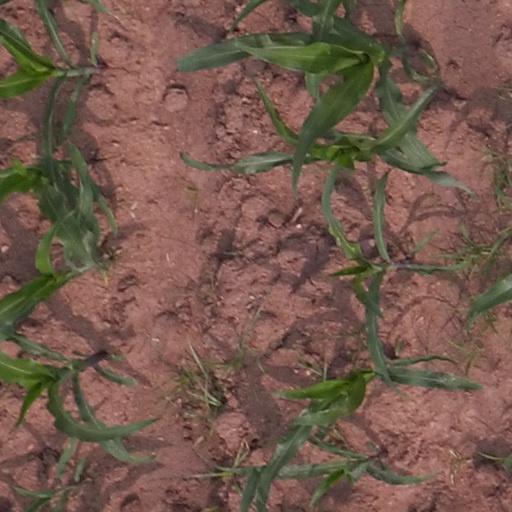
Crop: maize; corn